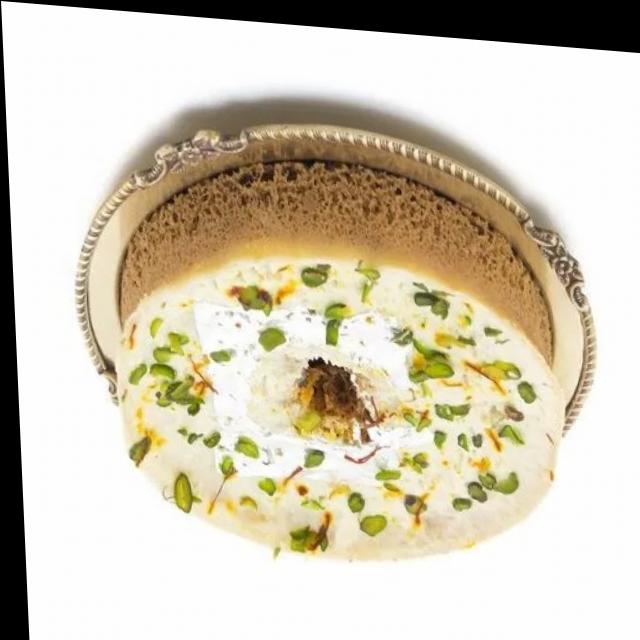
Dish: ghevar